Ransom (Malouf novel)

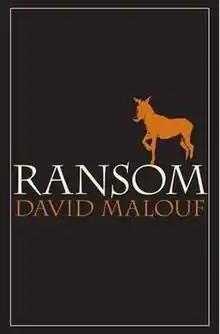
First edition

Ransom (2009) is a novel by Australian author David Malouf. It retells the story of the "Iliad" from books 22 to 24.